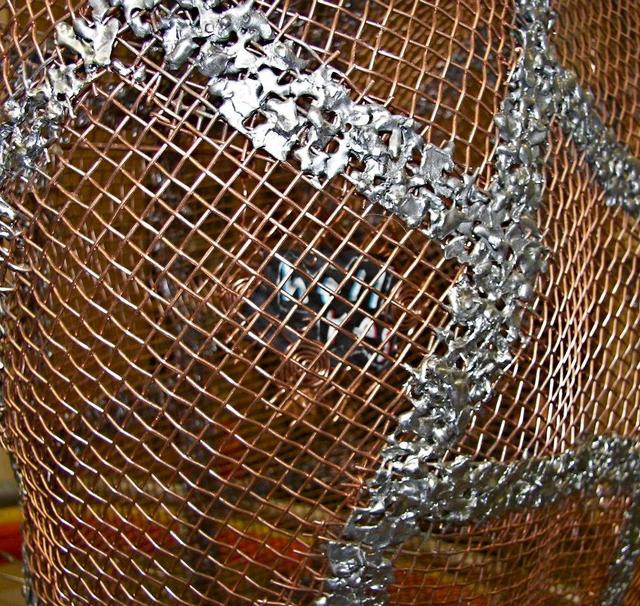
Texture: meshed